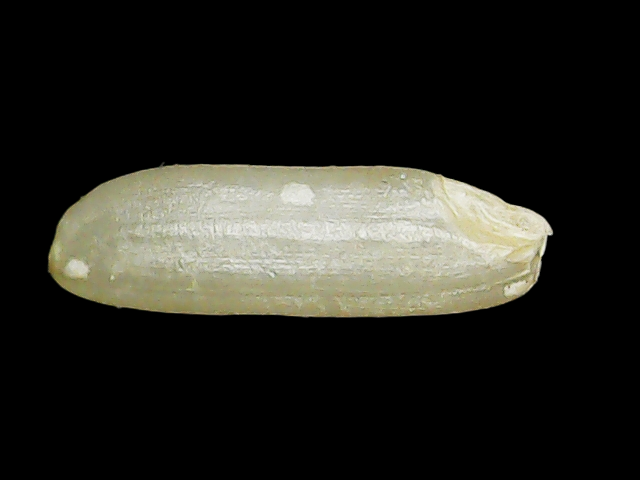
Rice variety: Binadhan26